2018 O'Reilly Auto Parts 500

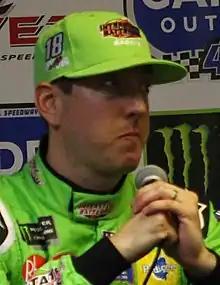
Kyle Busch won the race.

The race restarted on lap 178 and the fifth caution flew for a seven-car wreck, The final stage got off to a rough start as Hamlin and Aric Almirola made contact which sent Hamlin spinning back and collecting both Keselowski and Johnson.